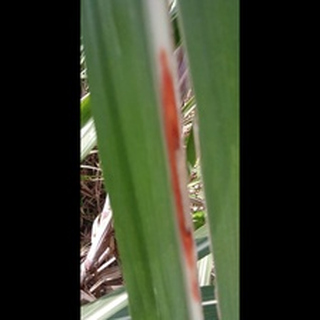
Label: sugarcane_red_rot